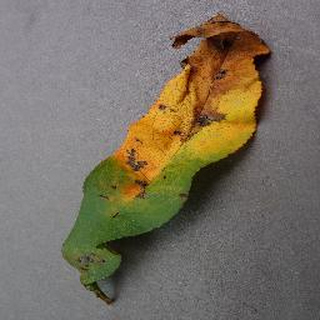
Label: peach_bacterial_spot